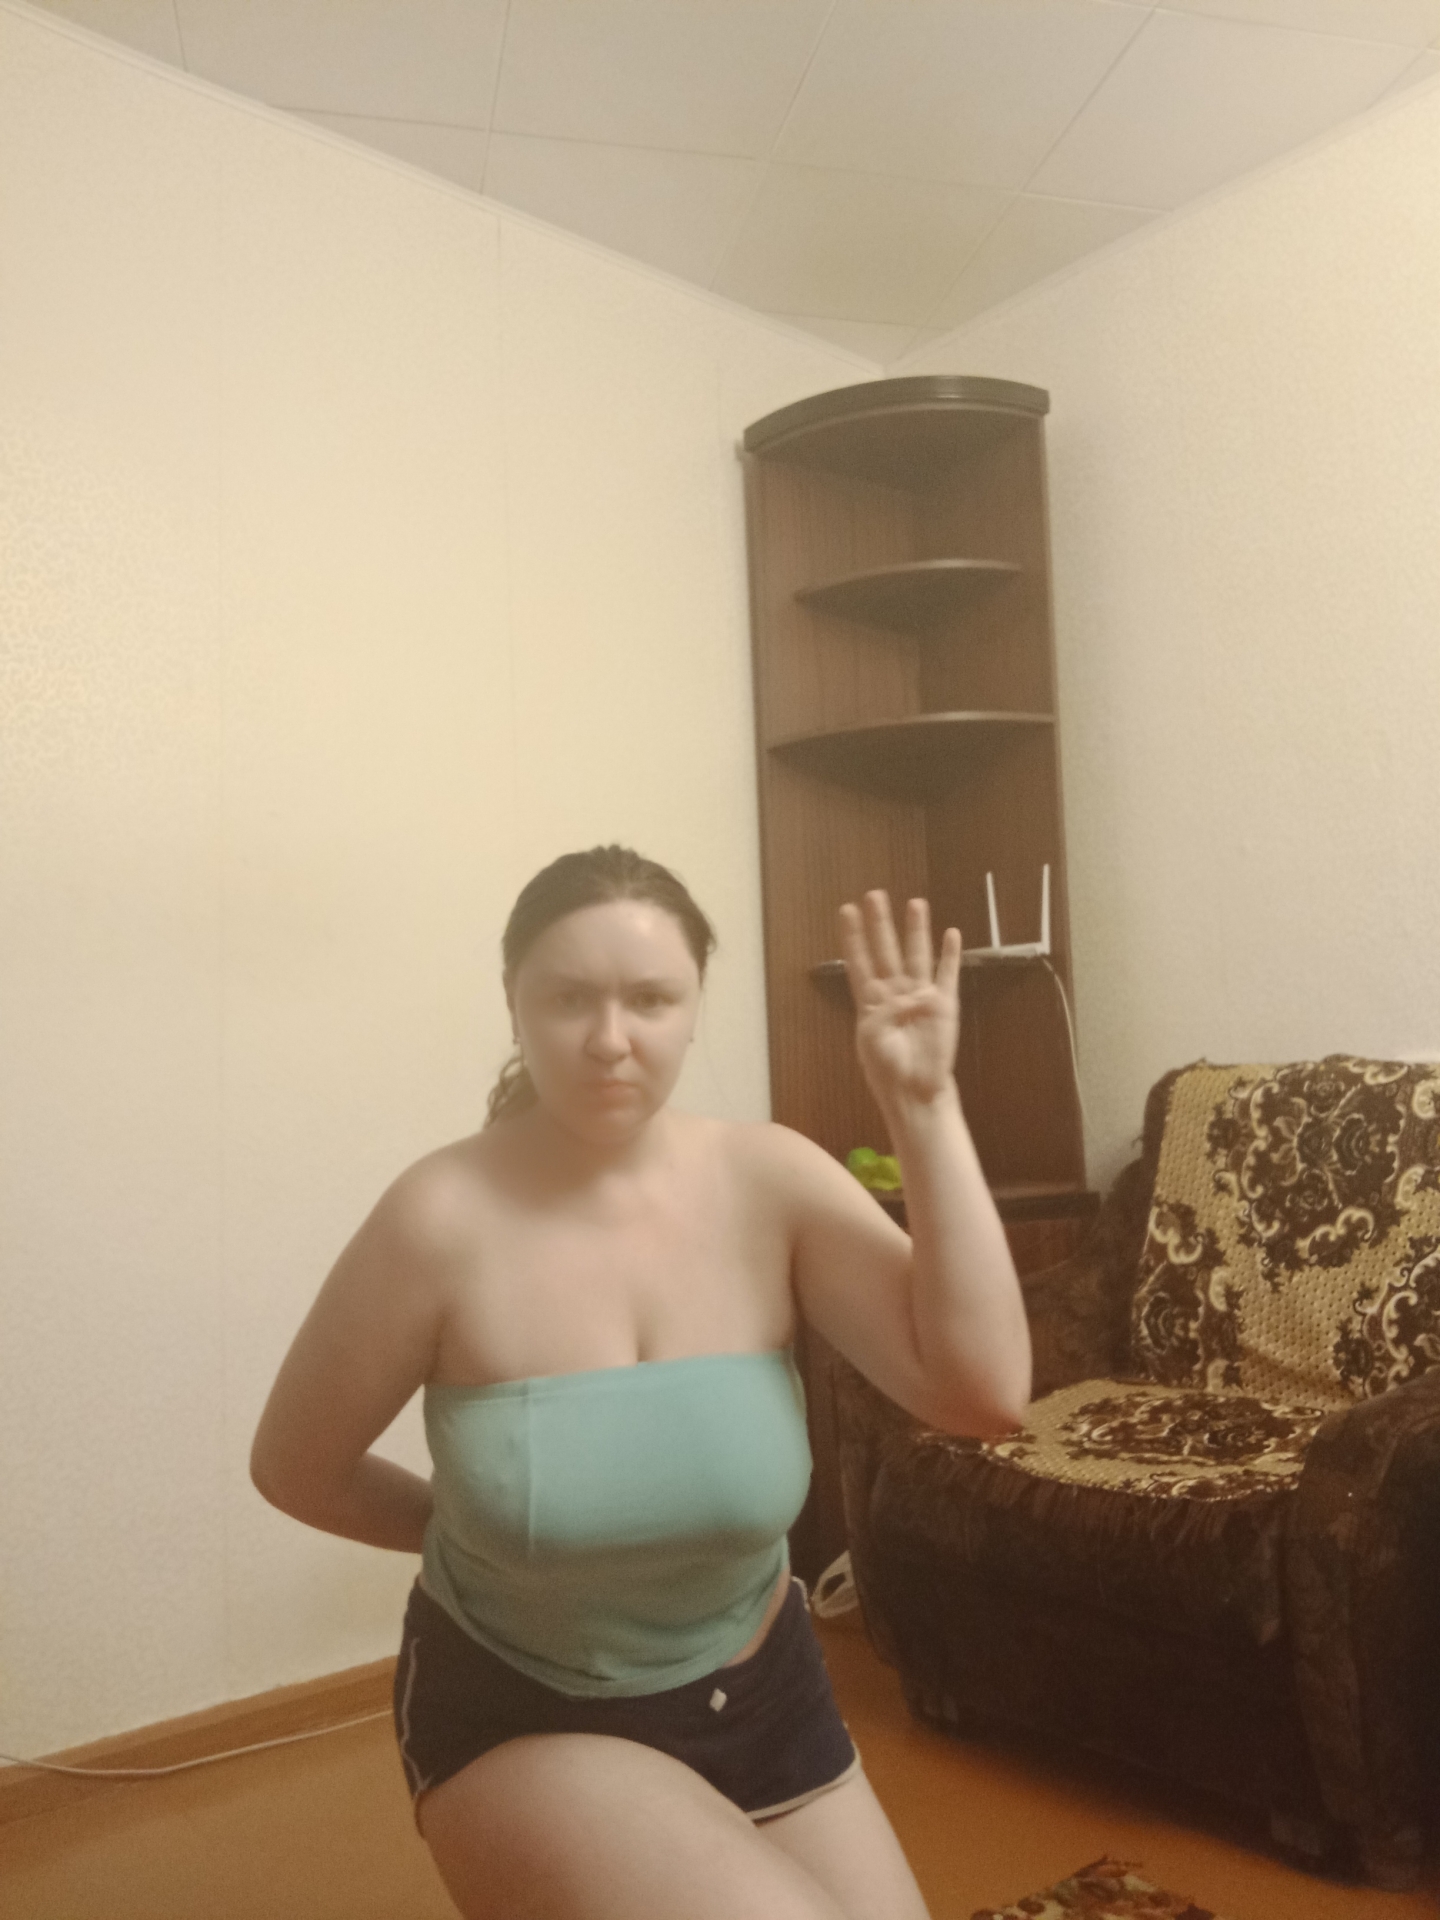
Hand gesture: four